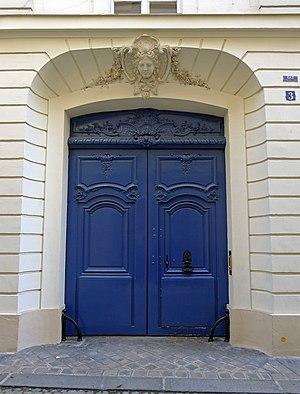
Rue du Canivet (porte du n°3) - Paris VI
La rue du Canivet est une rue du 6ᵉ arrondissement de Paris.